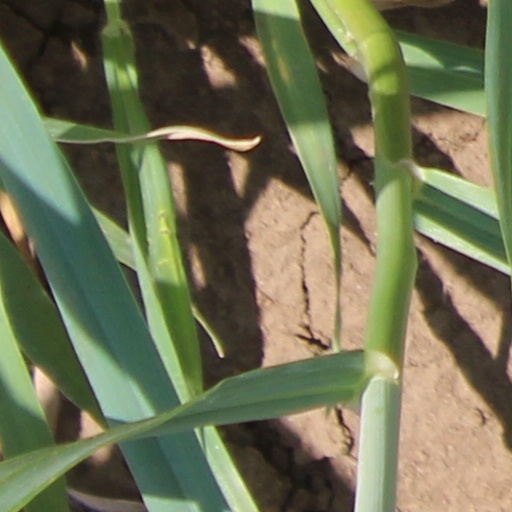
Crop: wheat